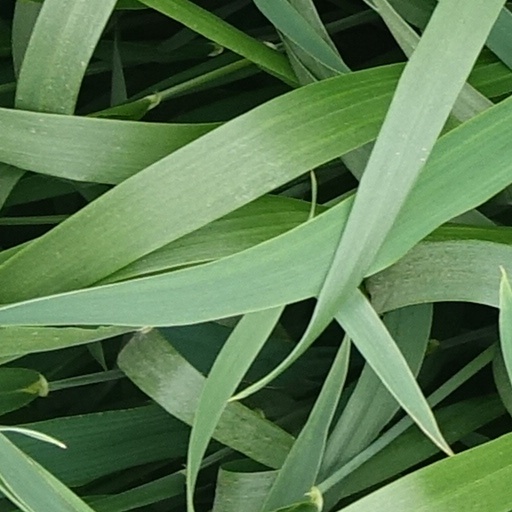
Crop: wheat